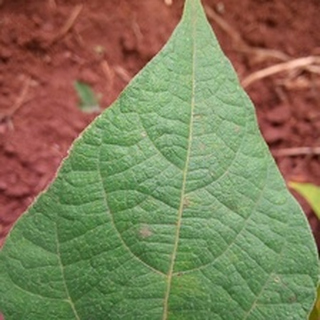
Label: healthy_bean